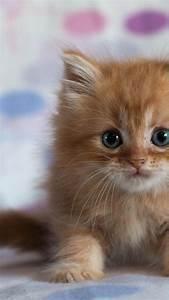
cat